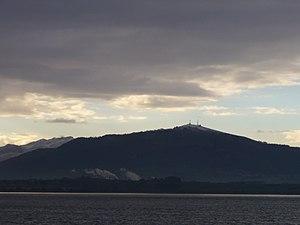
La 18ᵉ étape du Tour d'Espagne 2013 s'est déroulée le jeudi 12 septembre 2013, entre Burgos et Peña Cabarga sur une distance de 186,5 km.
La 17ᵉ étape du Tour d'Espagne 2011 s'est déroulée le mercredi 7 septembre 2011. Oyón est la ville de départ et le pic de Peña Cabarga est le site d'arrivée. Il s'agit d'une étape de haute montagne sur 212,5 kilomètres.